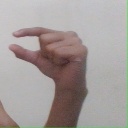
अक्षर: ग